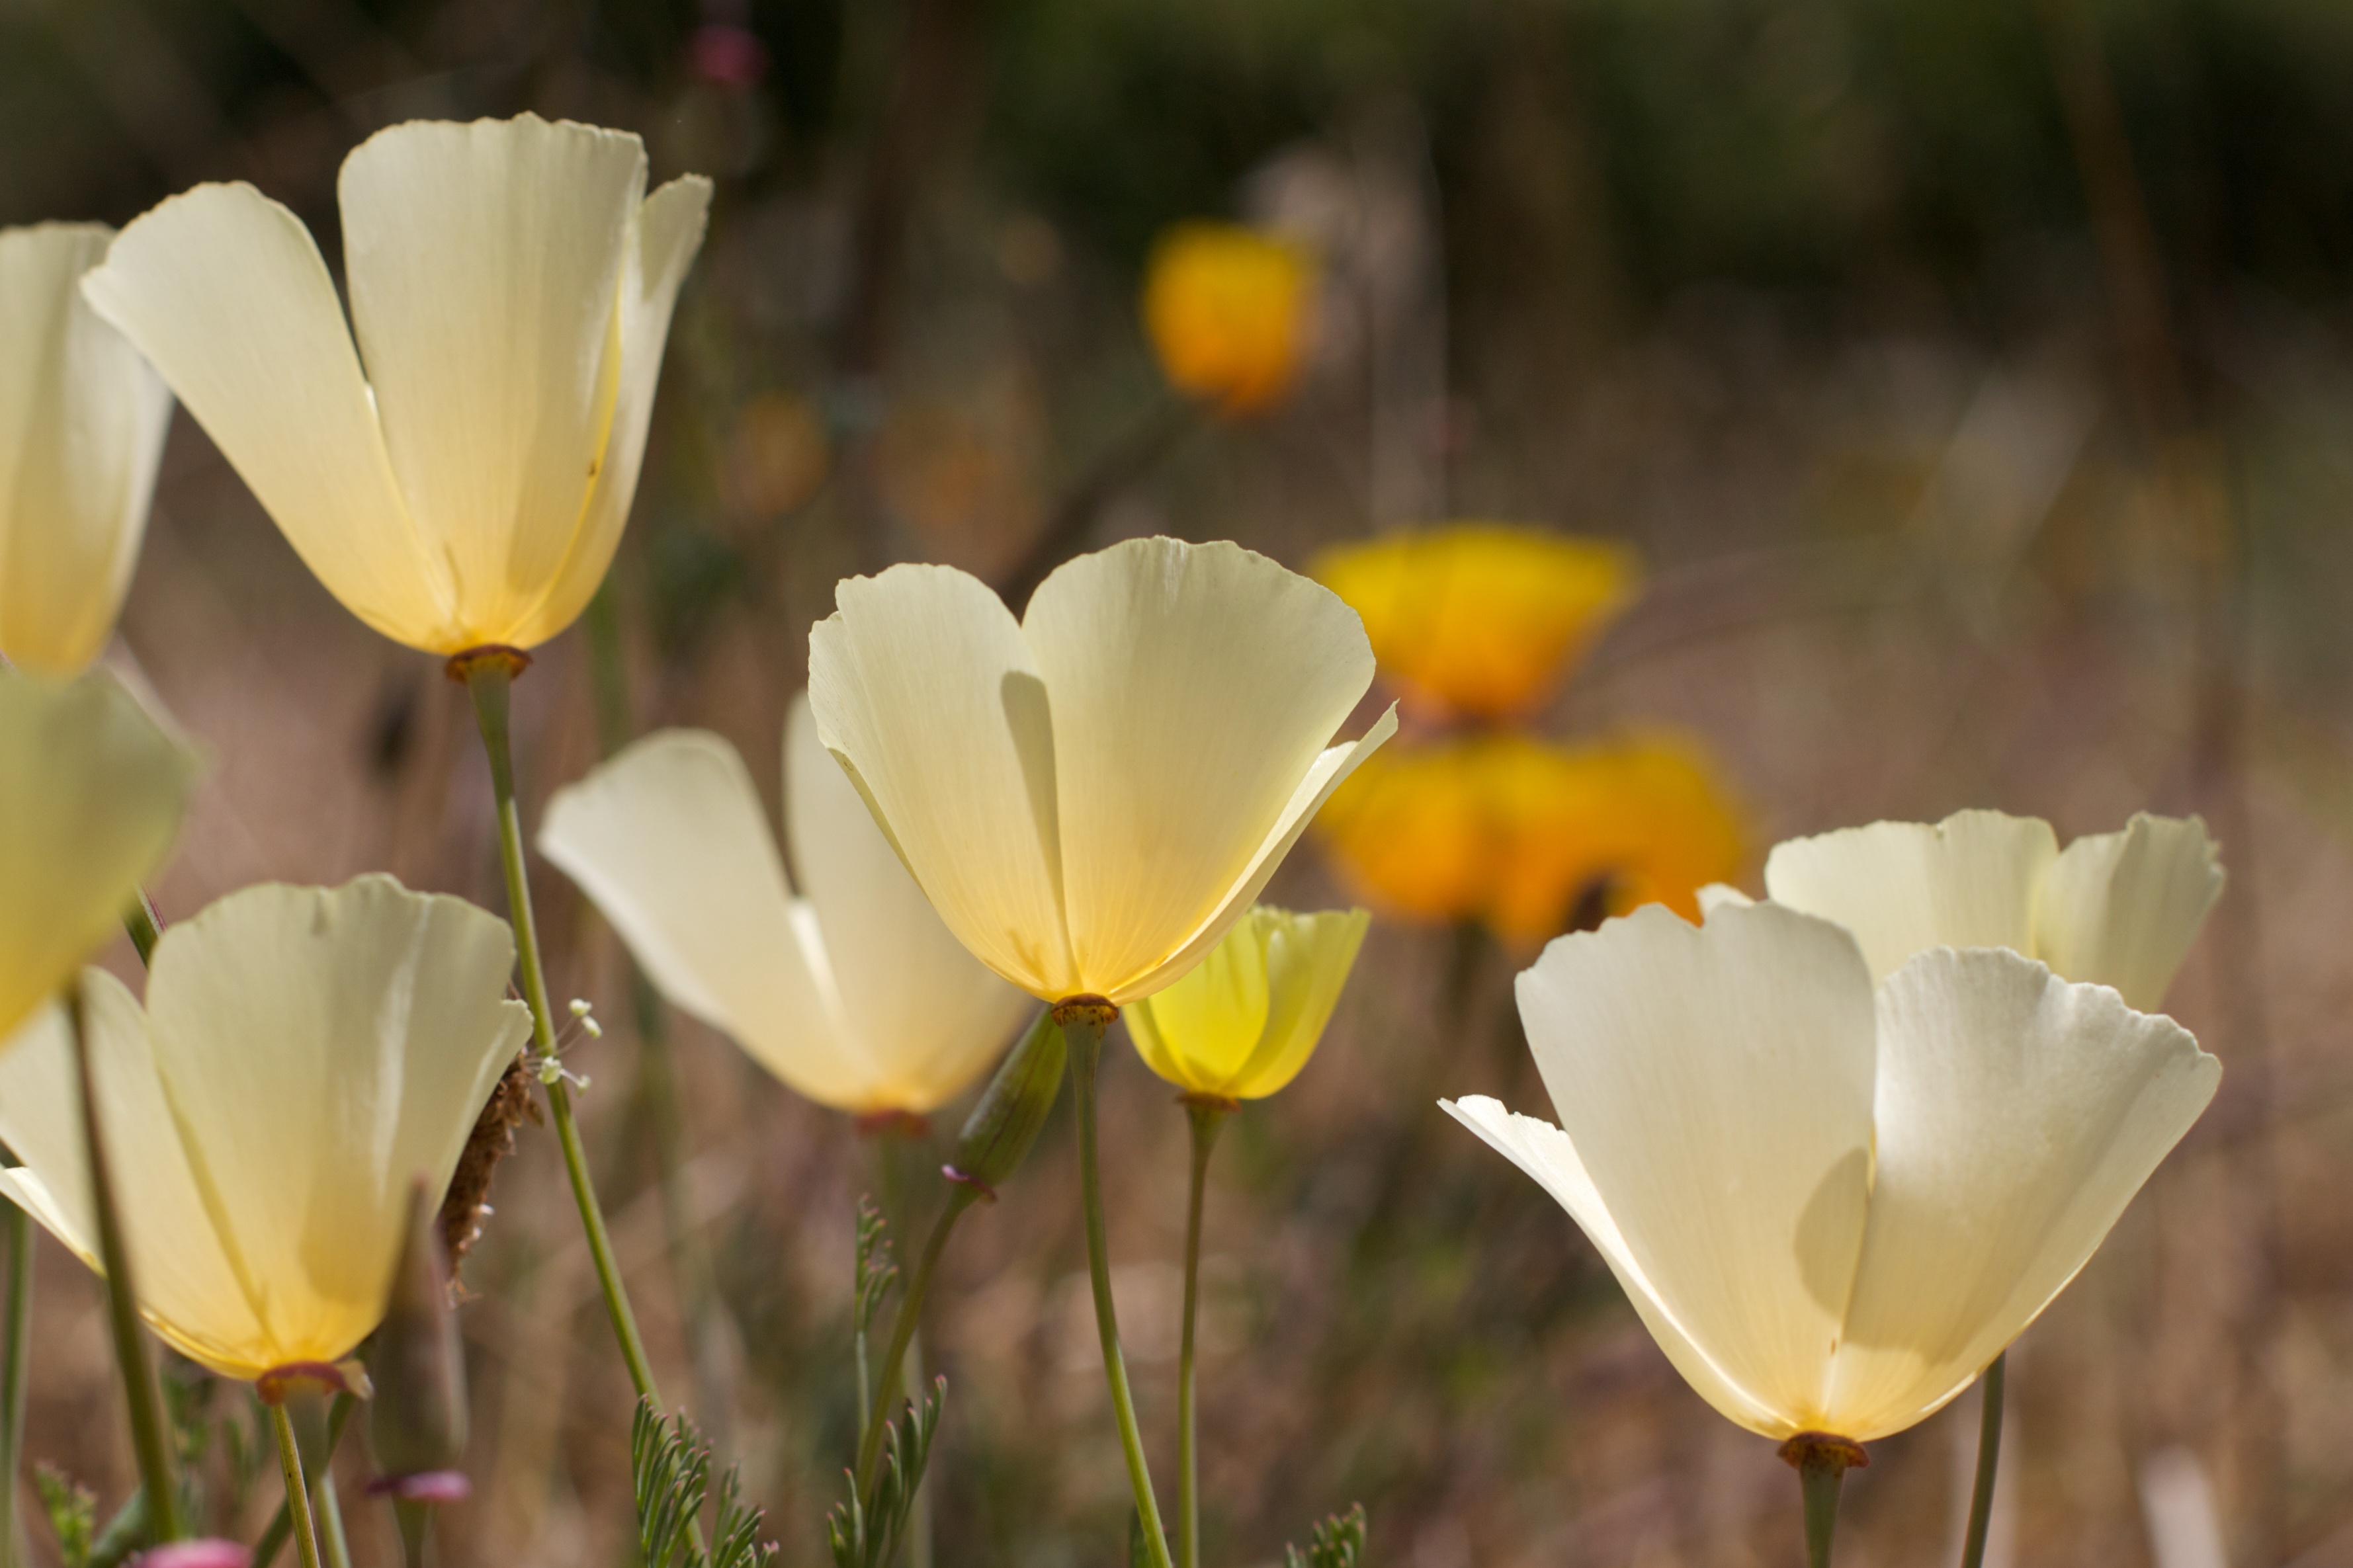
plant, flower, petal, botany, yellow, flora, wildflower, poppy, crocus, dailyshoot, macro photography, flowering plant, plant stem, land plant